Question: What is behind the men?
Tambaya: Menene a bayan mazan?
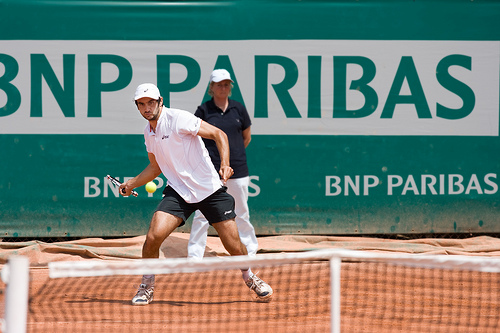
Answer: A green and white sign.
Amsa: Alama kore da ja.